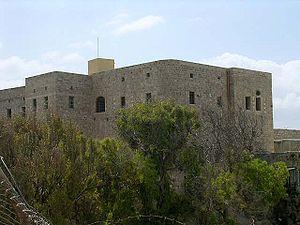
Mīrzā Ḥusayn-ʿAlī Nūrī, né le 12 novembre 1817 à Téhéran, Iran et mort le 29 mai 1892 à Acre, surnommé Bahāʾ-Allāh, est le fondateur de la religion baha’ie, s’affirmant comme la dernière en date d’une longue lignée de révélations à travers des « enseignants » marquants. Il proclama l’unification prochaine de l’humanité et l’émergence d’une civilisation mondiale. Bahāʾ-Allāh affirme être le « Promis » des religions du passé « venu, au temps de la fin, amener les peuples du monde vers la justice et la prospérité, vers l’Âge d’Or de l’histoire de l’humanité ».